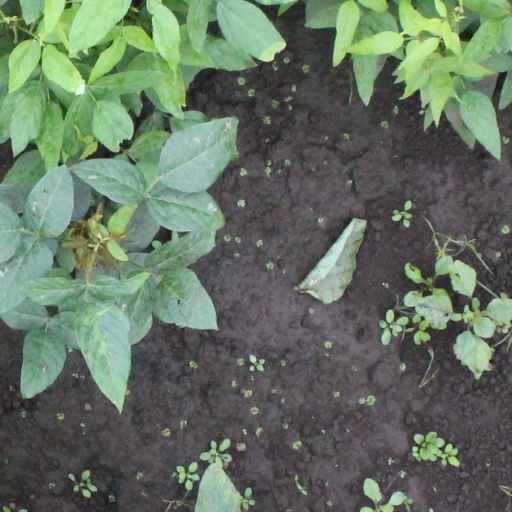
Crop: soybean